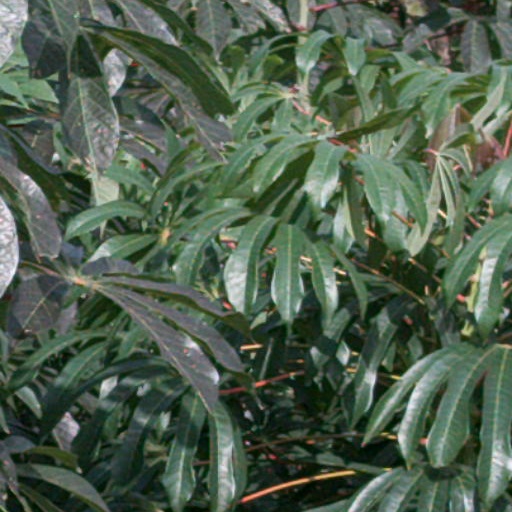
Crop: cassava